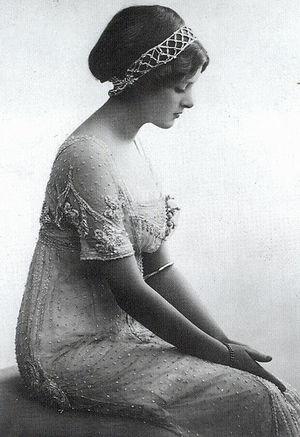
Dame Gladys Cooper est une actrice anglaise, née le 18 décembre 1888 à Lewisham, décédée le 17 novembre 1971 à Henley-on-Thames.